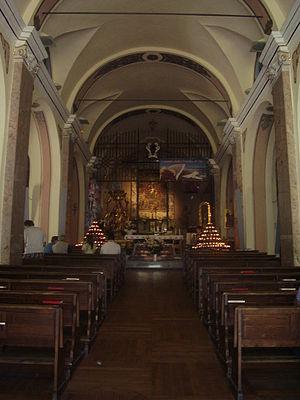
Le sanctuaire Sainte Anne de Vinadio est un sanctuaire catholique qui se trouve sur la commune de Vinadio, dans la province de Coni, Piémont.